Deep homology

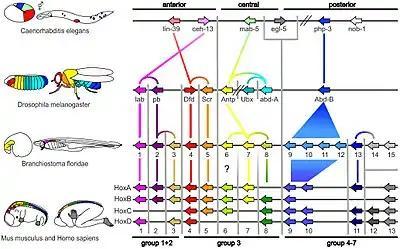
Homologous "hox" genes in such different animals as insects and vertebrates control embryonic development and hence the form of adult bodies. These genes have been highly conserved through hundreds of millions of years of evolution.

Geoffroy's homology theory was denounced by the leading French zoologist of his day, Georges Cuvier, but in 1994, Geoffroy was shown to be correct. In 1915, Santiago Ramon y Cajal mapped the neural connections of the optic lobes of a fly, finding that these resembled those of vertebrates. In 1978, Edward B. Lewis helped to found evolutionary developmental biology, discovering that homeotic genes regulated embryonic development in fruit flies.